National Botanic Gardens (Ireland)

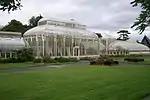
The Curvilinear Range of glasshouses designed by Richard Turner

Poet Thomas Tickell owned a house and small estate in Glasnevin and, in 1795, they were sold to the Irish Parliament and given to the Royal Dublin Society for them to establish Ireland's first botanic gardens. A double line of yew trees, known as "Addison's Walk" survives from this period. The original function of the gardens was to advance knowledge of plants for agricultural, medicinal and dyeing purposes. The gardens were the first location in Ireland where the infection responsible for the 1845–1847 Great Famine was identified. Throughout the famine, research to stop the infection was undertaken at the gardens.